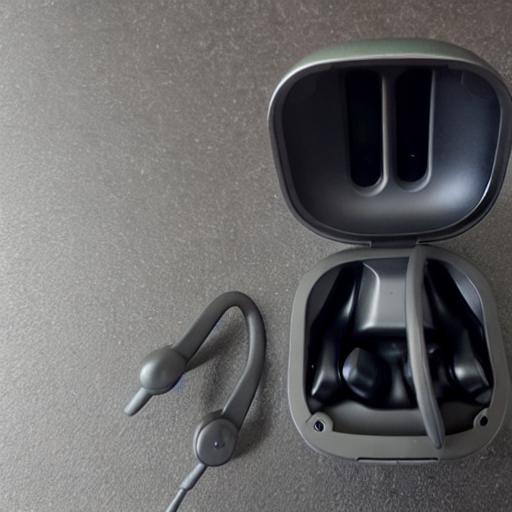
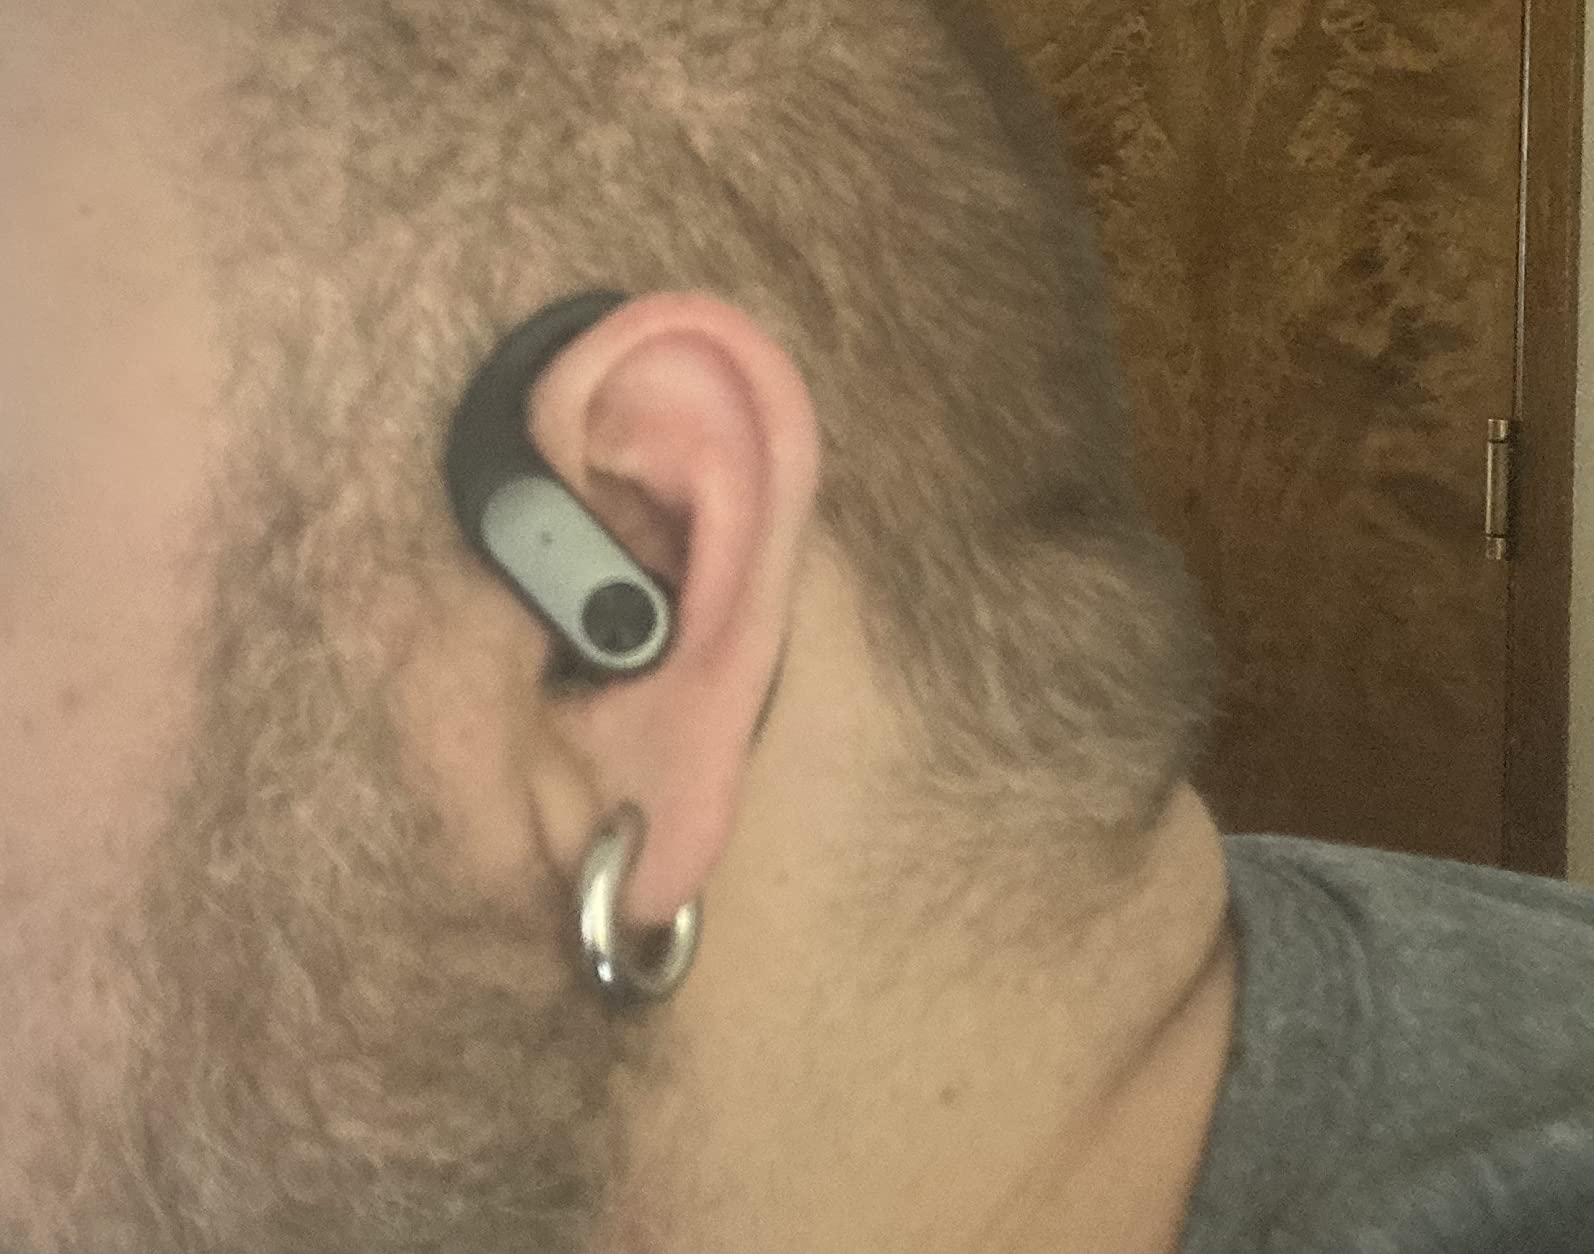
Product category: earbuds
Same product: no